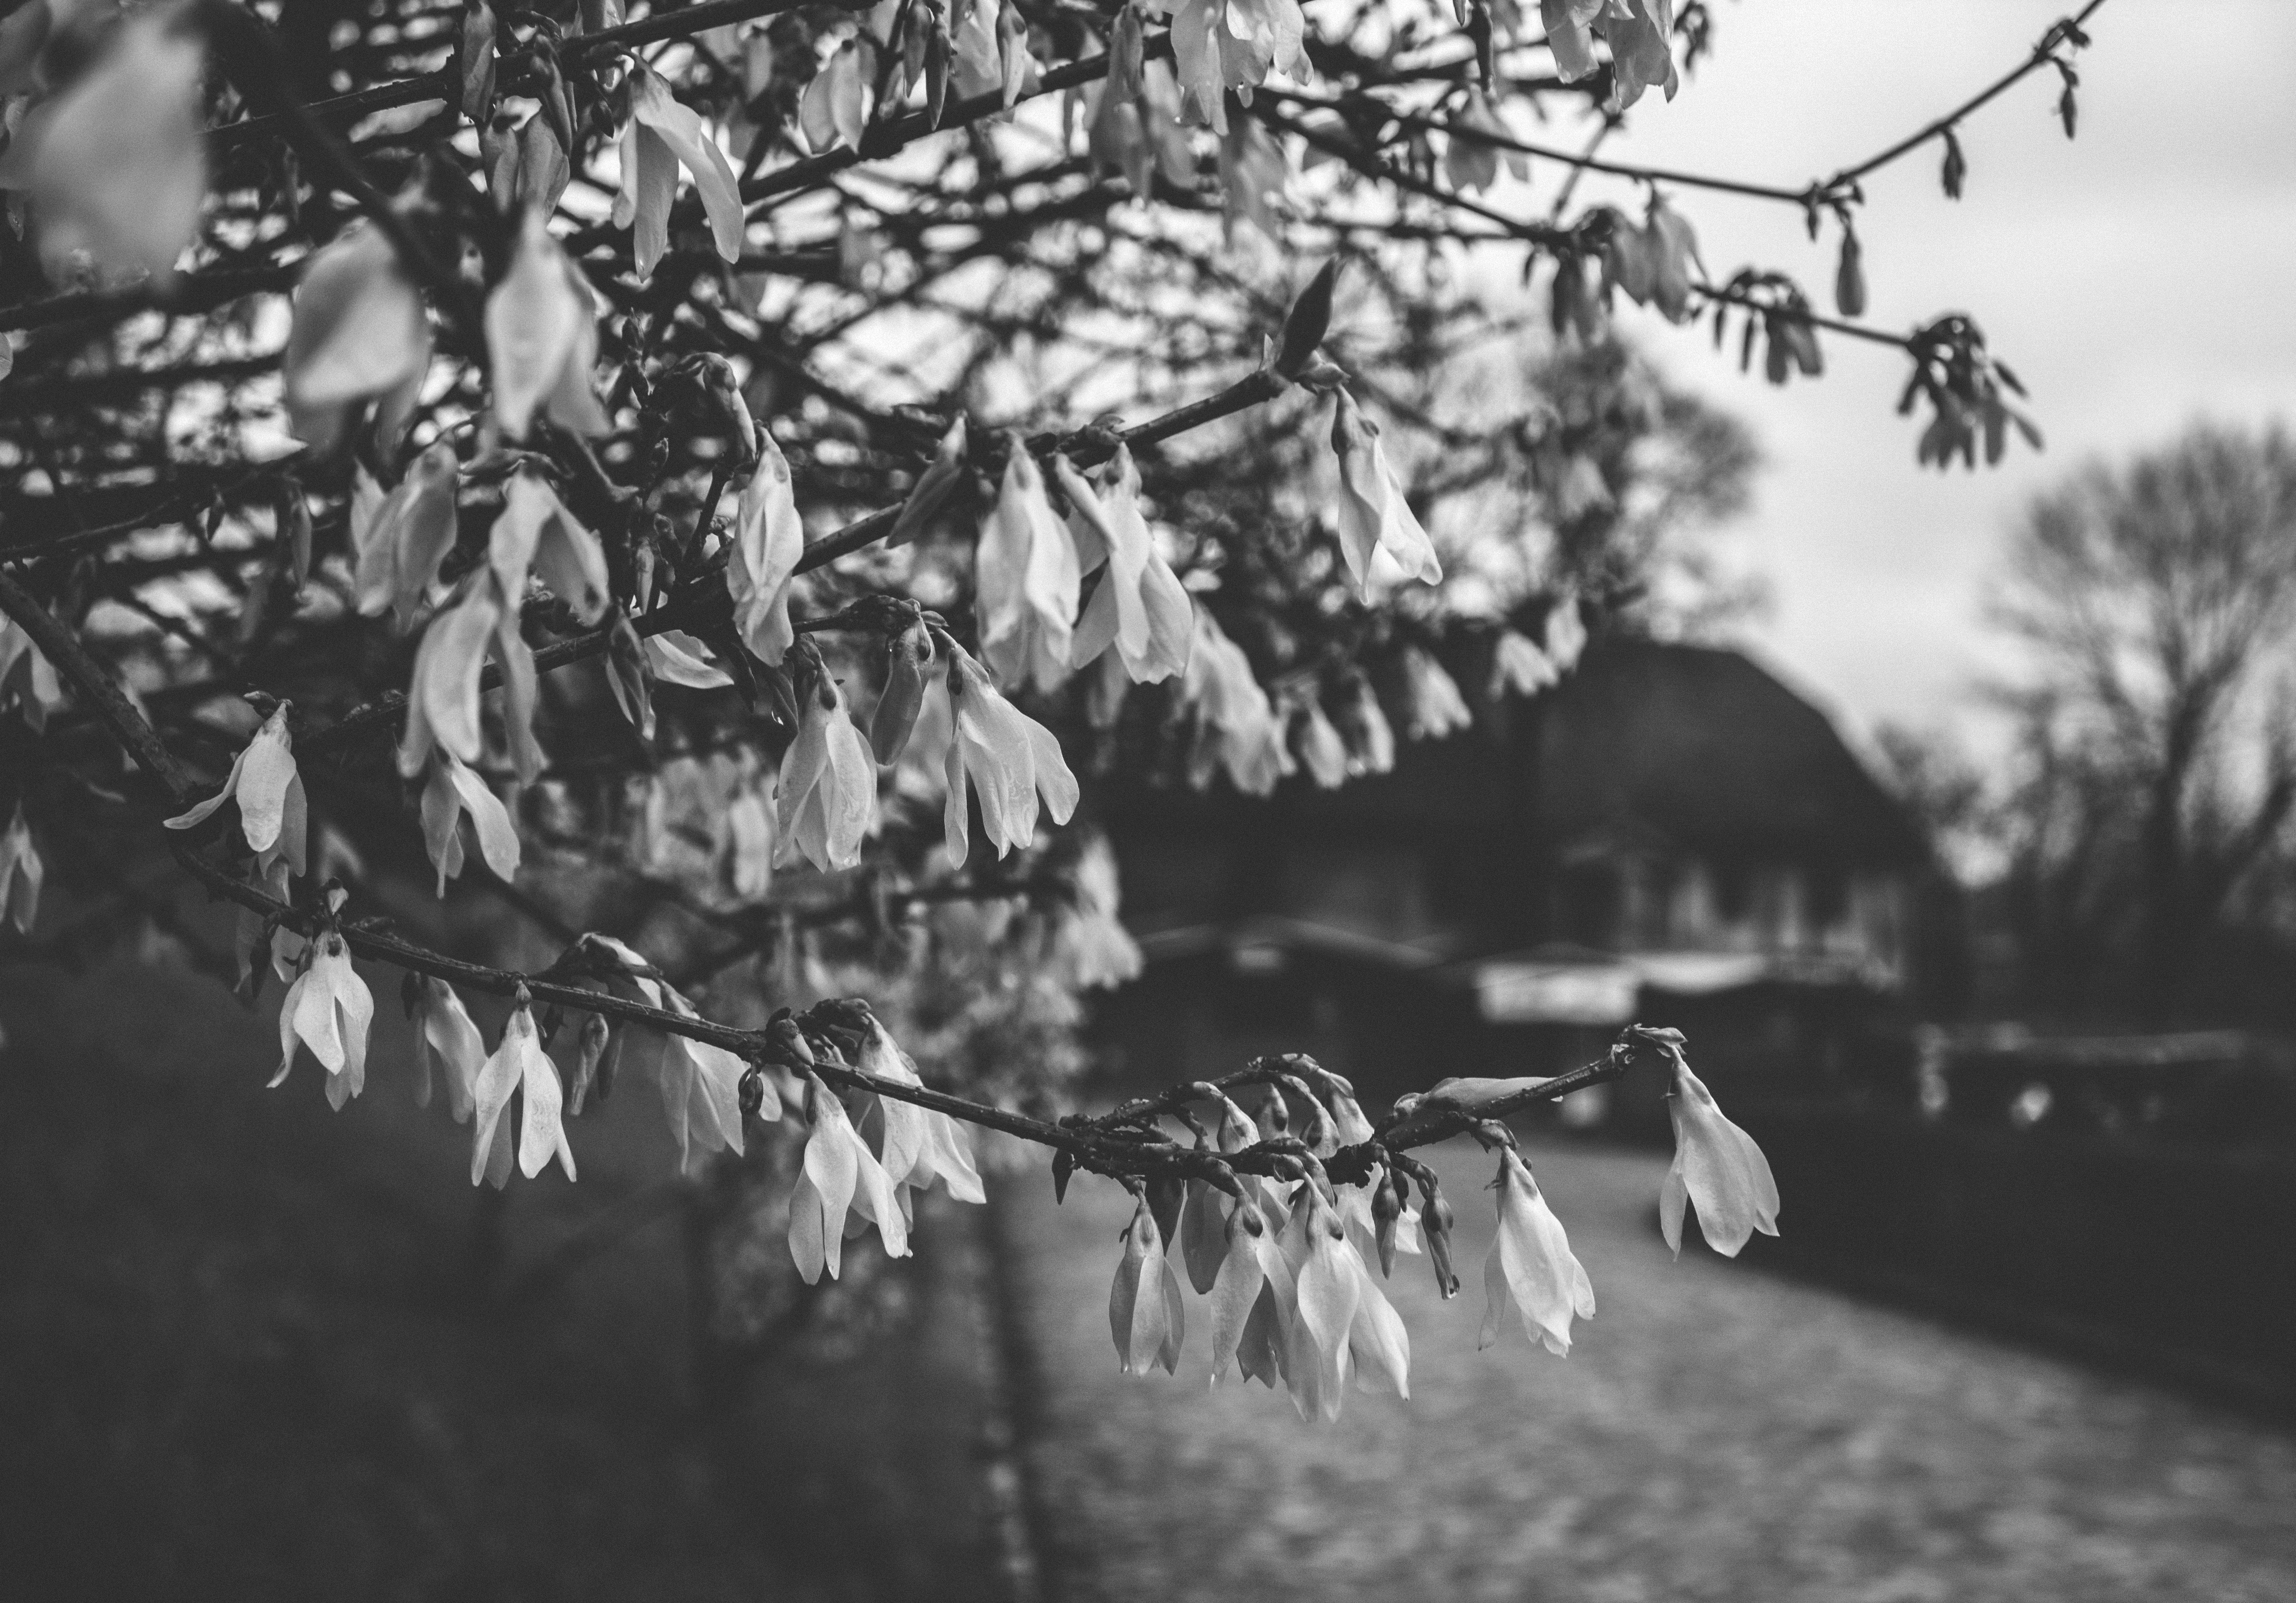
tree, branch, winter, black and white, flower, monochrome, monochrome photography